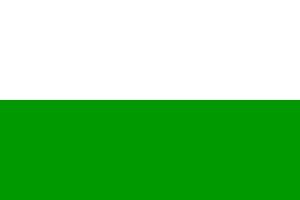
Dans la Confédération germanique, un Standesherr était le chef d'une ancienne maison princière ou comtale du Saint-Empire romain germanique dont les possessions avaient été médiatisées.